SIES Graduate School of Technology

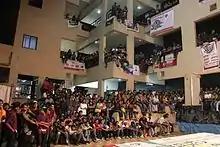
Crowd during Street Dancing of Tatva Moksh'10

The Annual Inter-College Technical and Cultural Festival of SIES GST is Tatva Moksh. The college festival's roots were laid back in 2004 when it was known by the name "Sigma", Tatva Moksh has come of age. Today it is clubbed with the sports fest called "Lakshya" to be known as Tatva Moksh Lakshya or TML. Tatva for TechFest & Moksh for Cultural Fest, while Lakshya is the Sports fest. It is organized by the Student Council in the first half of every year. It is a culmination of Technical, Cultural and Sports events all in one. With participation from all over Mumbai & Navi Mumbai, it is one of the most awaited events of the year.